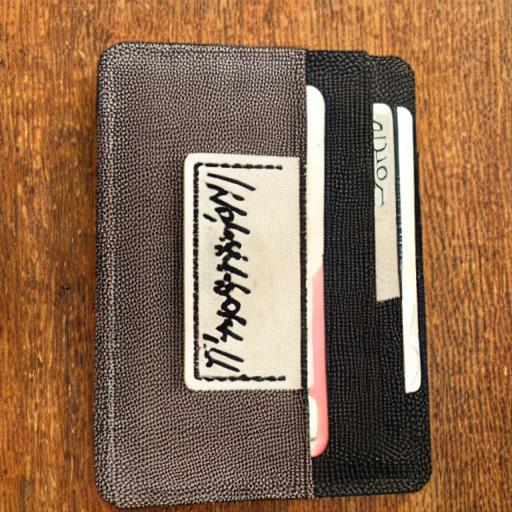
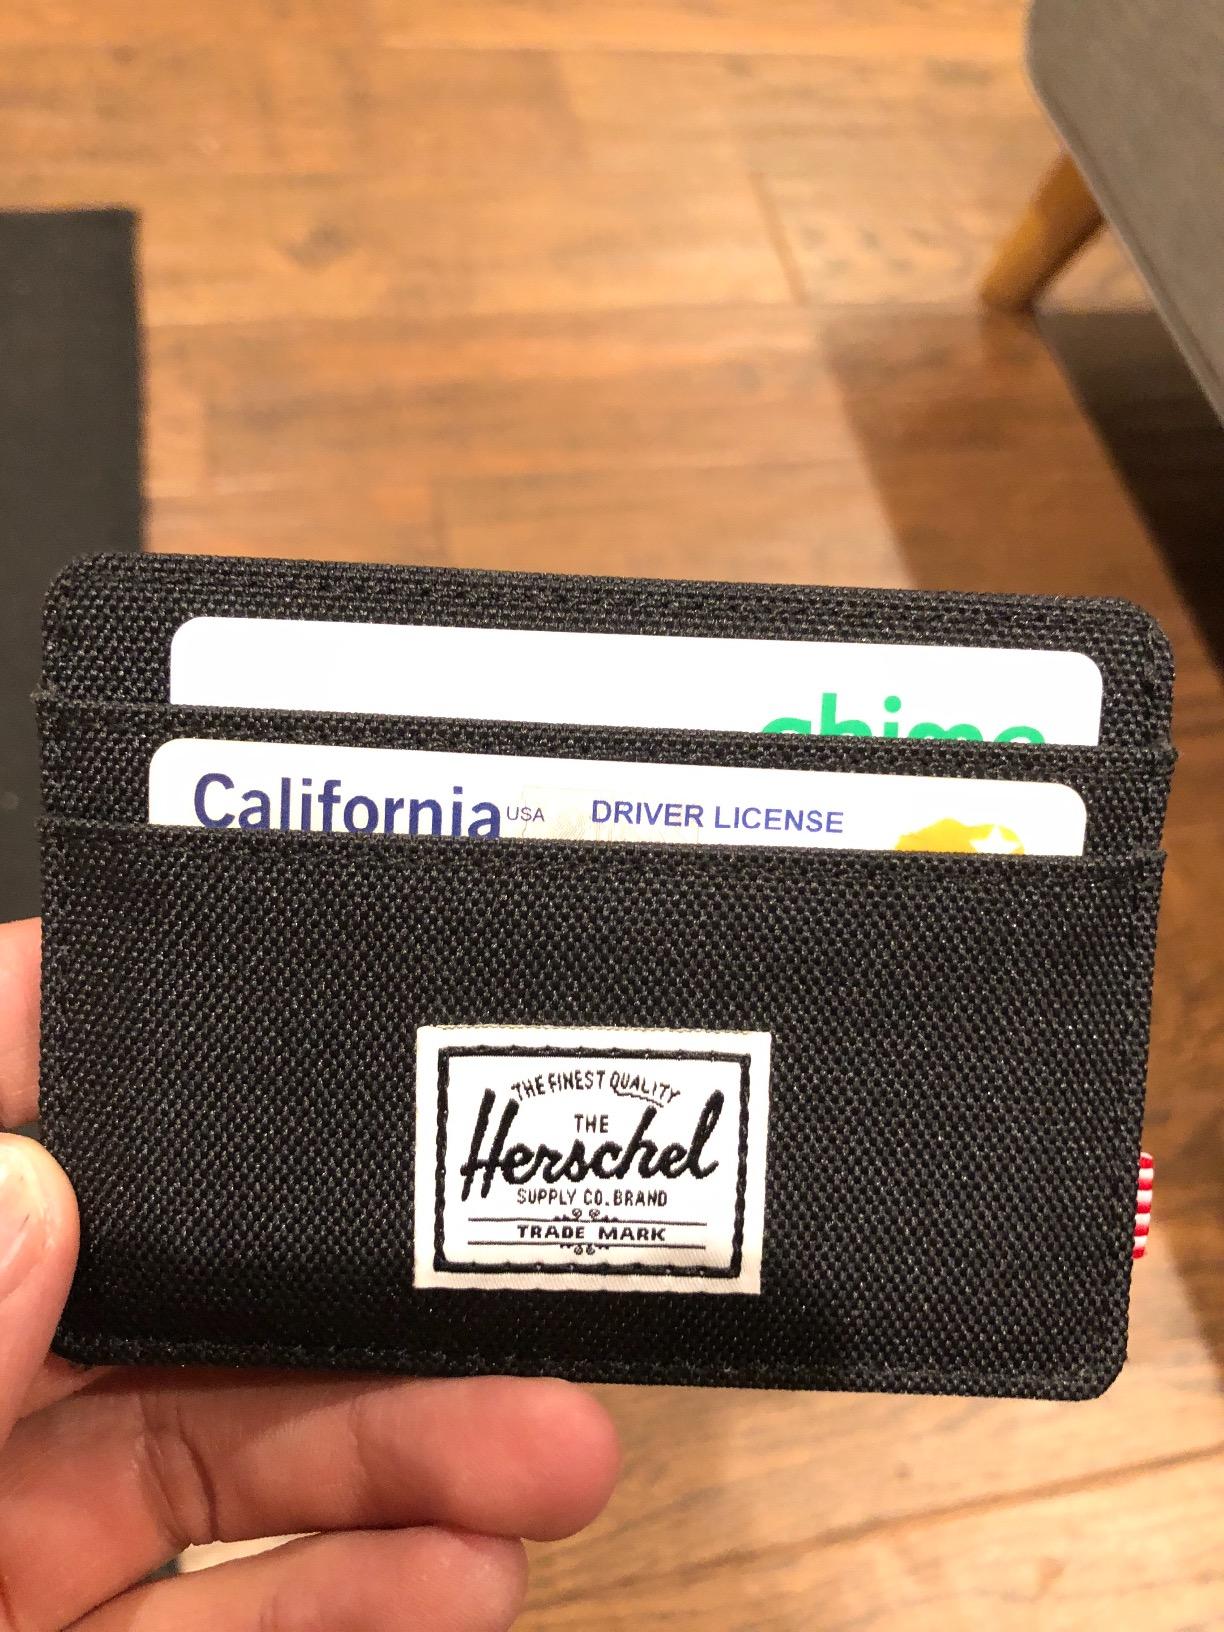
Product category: accessories_wallet
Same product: no